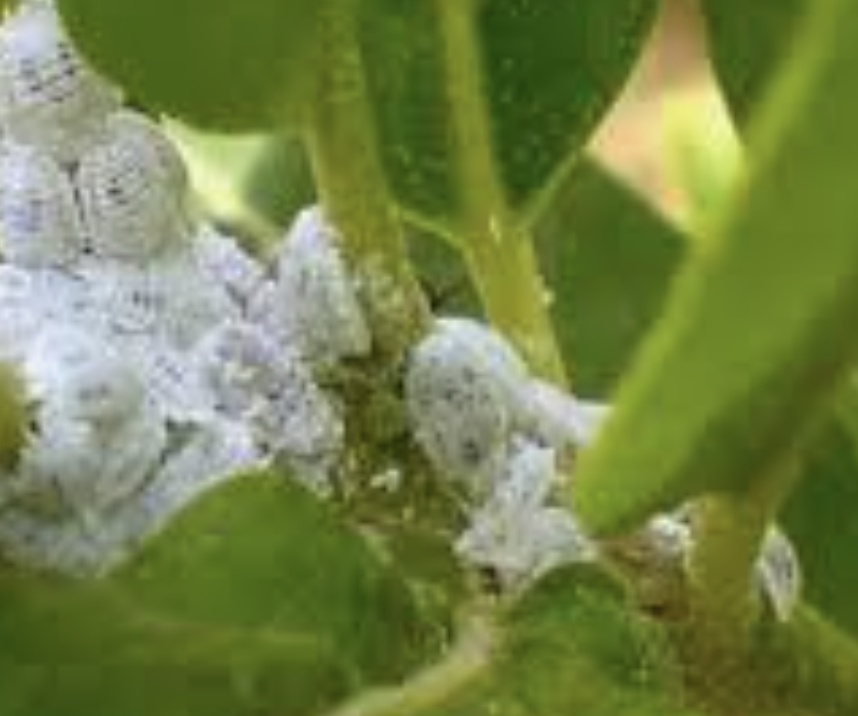
Label: mealybug_infestation